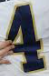
Number: 4